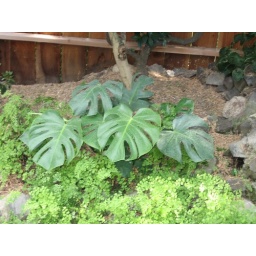
came in a house warming basket